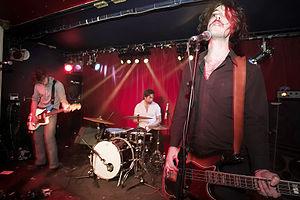
The Devastations est un groupe de rock indépendant australien, originaire de Melbourne.